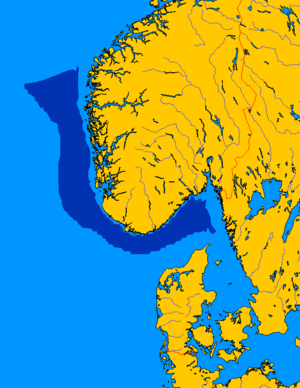
Norske Rende
Norskerenna
Norske Rende er en bred og dyb rende i Nordsøen som går rundt langs kysten af Sydnorge.